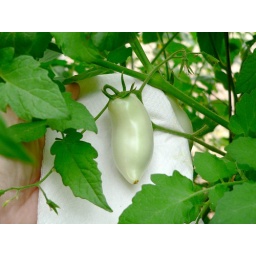
Mystery white tomato, against a white paper napkin, taken from a shaded area.